Oscar McDonald

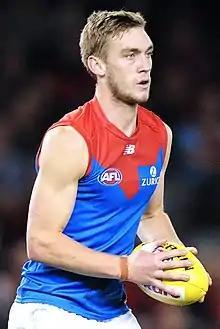
McDonald playing for Melbourne in April 2018

Oscar McDonald (born 18 March 1996) is a professional Australian rules footballer for the Fremantle Football Club in the Australian Football League (AFL), having previously played for and . McDonald has played the majority of his career as defender. He is the brother of Tom McDonald, who was a premiership player for Melbourne in 2021.